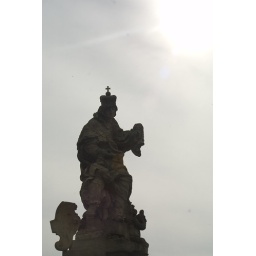
on the river bridge in Prague, Czech Republic